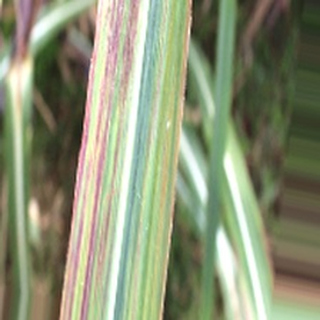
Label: sugarcane_bacterial_blight